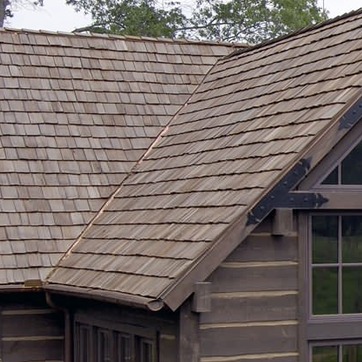
Material: other